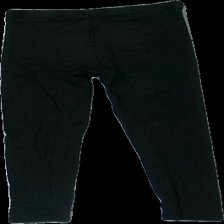
View: back
Type: Tights
Category: Children
Brand: Lager 157
Colors: Black
Material: 70% cotton 30% viscose
Cut: Regular
Season: All
Holes: Minor
Damage location: middle center
Price range: <50
Recommended usage: Export
Description: svarta tights med början till hål på knäna